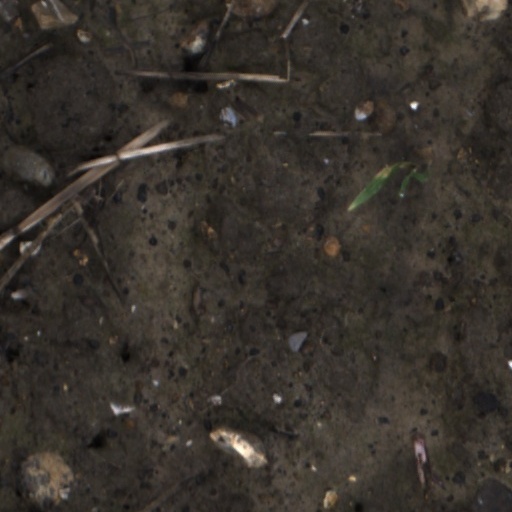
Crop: wheat